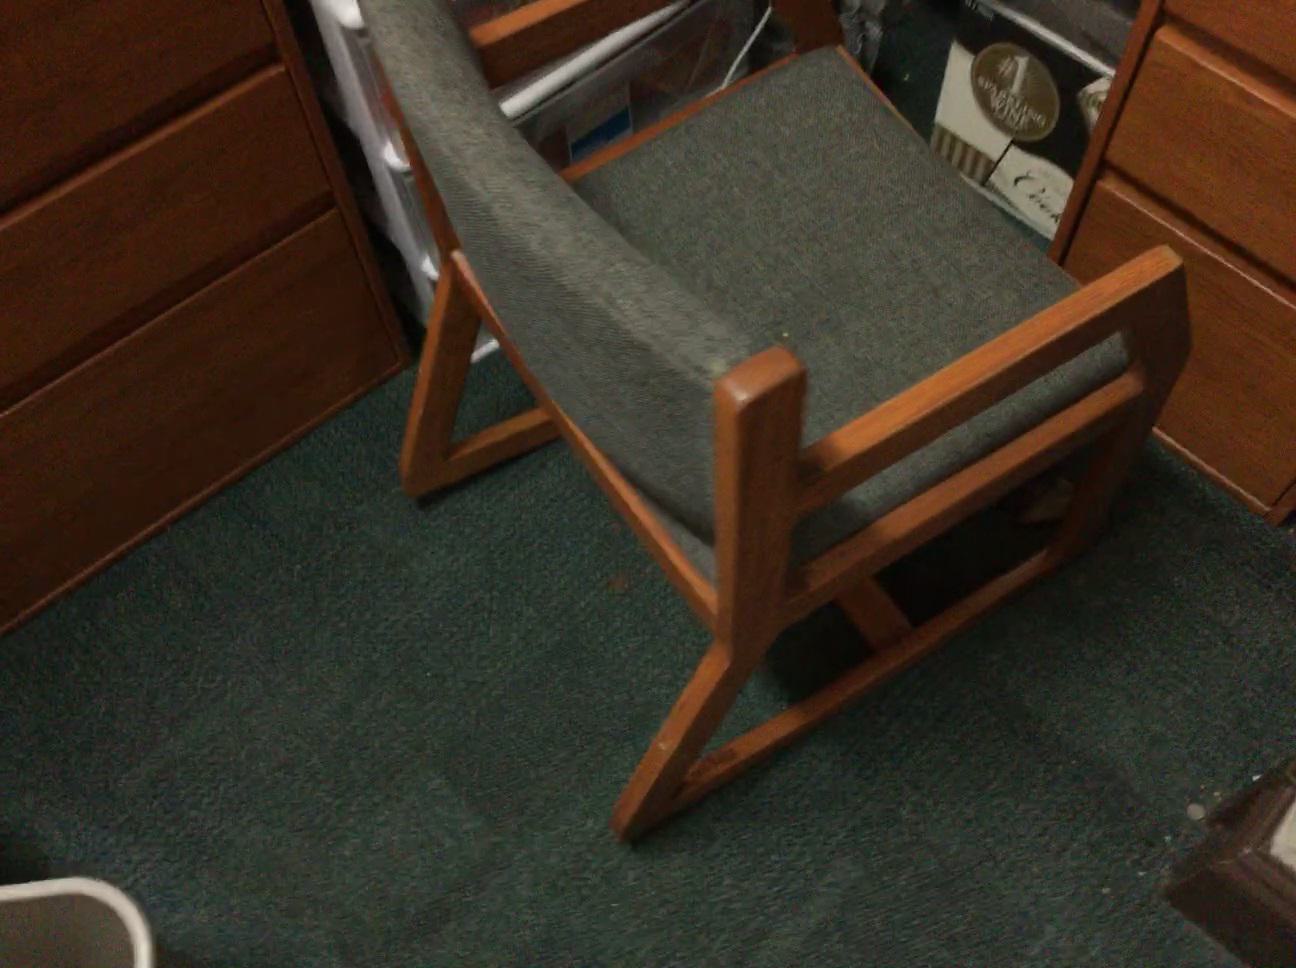
Question: In the image, there is the doorframe. Pinpoint several points within the vacant space situated left of the doorframe from the world's perspective. Your final answer should be formatted as a list of tuples, i.e. [(x1, y1), ...], where each tuple contains the x and y coordinates of a point satisfying the conditions above. The coordinates should be between 0 and 1, indicating the normalized pixel locations of the points.
Answer: [(0.833, 0.623), (0.851, 0.742), (0.794, 0.681), (0.810, 0.806), (0.752, 0.742), (0.828, 0.946), (0.767, 0.875), (0.709, 0.807), (0.721, 0.947), (0.664, 0.875), (0.615, 0.947), (0.510, 0.947)]